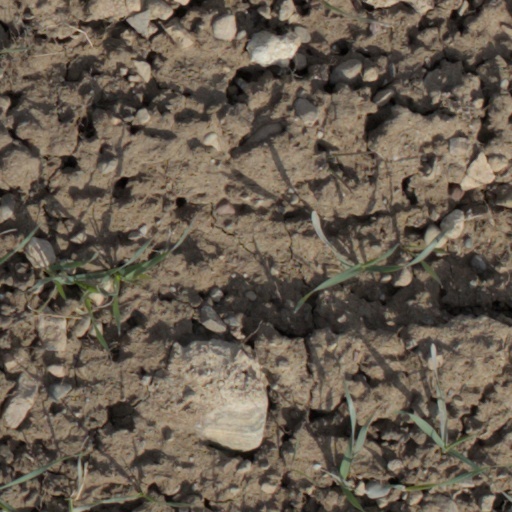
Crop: wheat